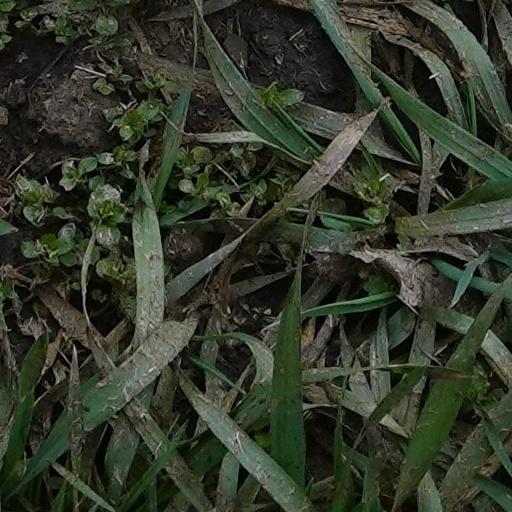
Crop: wheat